History of Smooth Island (Tasmania)

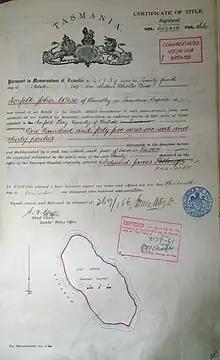
Property title: Norfolk John Wise

Samuel Wellard was born 27 October 1849 in Hobart to Thirza "Theresa" Champion (1812–1855) and Samuel Nicholas Wellard (1812–1859). He married Harriet Morey on 15 June 1871. He died 23 August 1934 in Bellerive, Tasmania. He publicly expressed opinions on the Ralph Bay Neck Canal. Charles, Samuel's nephew, accidentally died near Smooth Island. Samuel's brother, Walter Wellard, lived nearby in Murdunna from 1897 to 1937, until his death. Samual was said to have given up the lease of Smooth Island on 16 October 1901. Samuel's will was executed 6 June 1935 and all Samuel's property was assigned to Annie Wellard, the daughter of his brother Walter William Wellard.